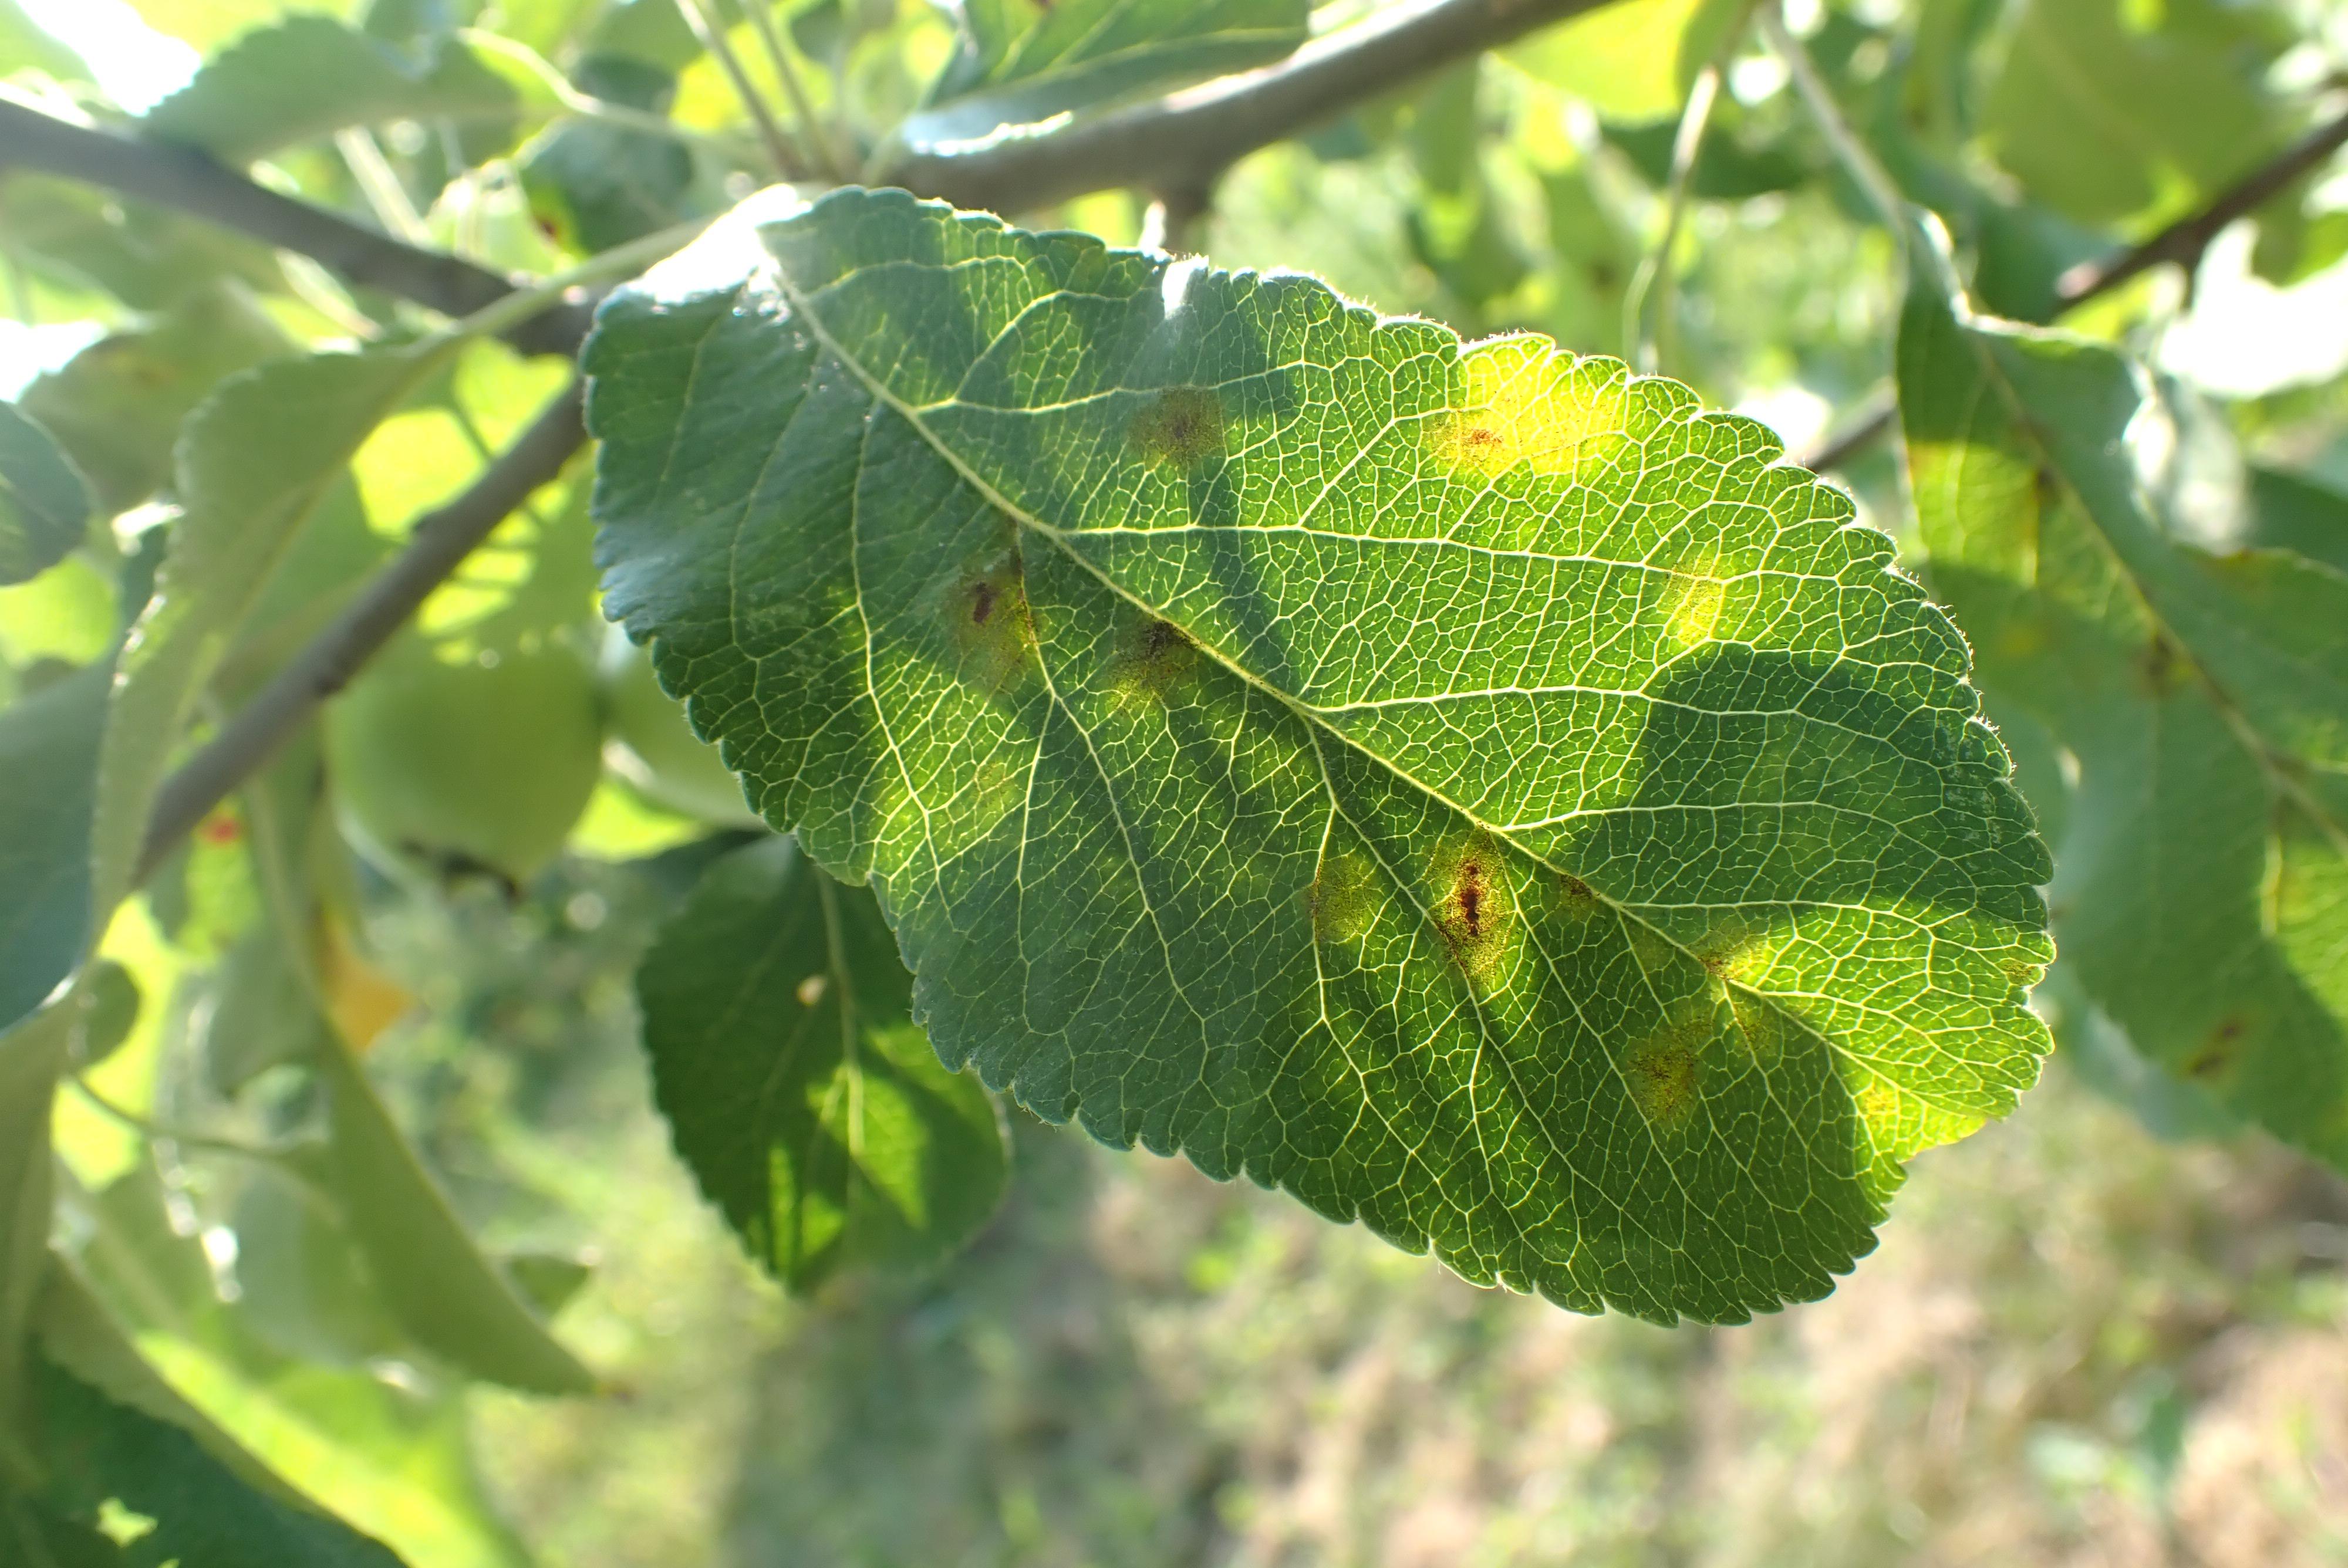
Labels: scab